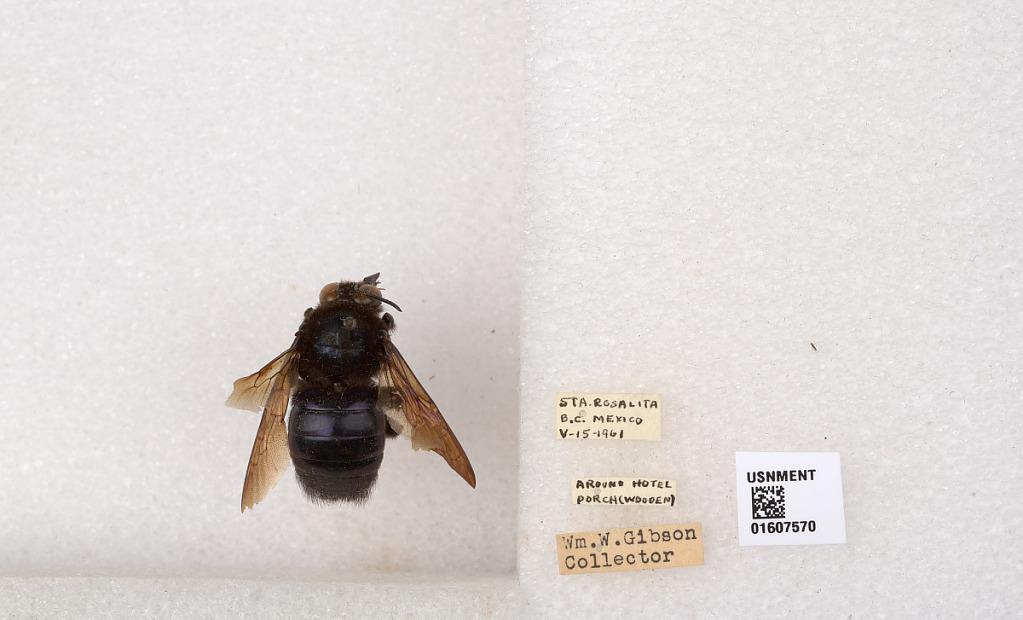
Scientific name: Xylocopa (Xylocopoides) californica californica Cresson
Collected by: W. Gibson
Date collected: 1961-5-15
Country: Mexico
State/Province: Baja California Sur
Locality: Sta. Rosalita, Around hotel porch (wooden)
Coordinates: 26.5787, -111.682